Chasing Fortune

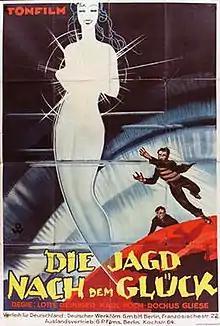

Chasing Fortune is a 1930 German drama film directed by Rochus Gliese and starring Catherine Hessling, Alexander Murski and Amy Wells. The film's art direction was by Gliese himself along with . It was initially made as a silent film, but was released with an added synchronised soundtrack. It was filmed at the Grunewald Studios in Berlin and on location around La Ciotat in Southern France. The animator Lotte Reiniger assistant-directed the film, overseeing the shadow puppet segments.